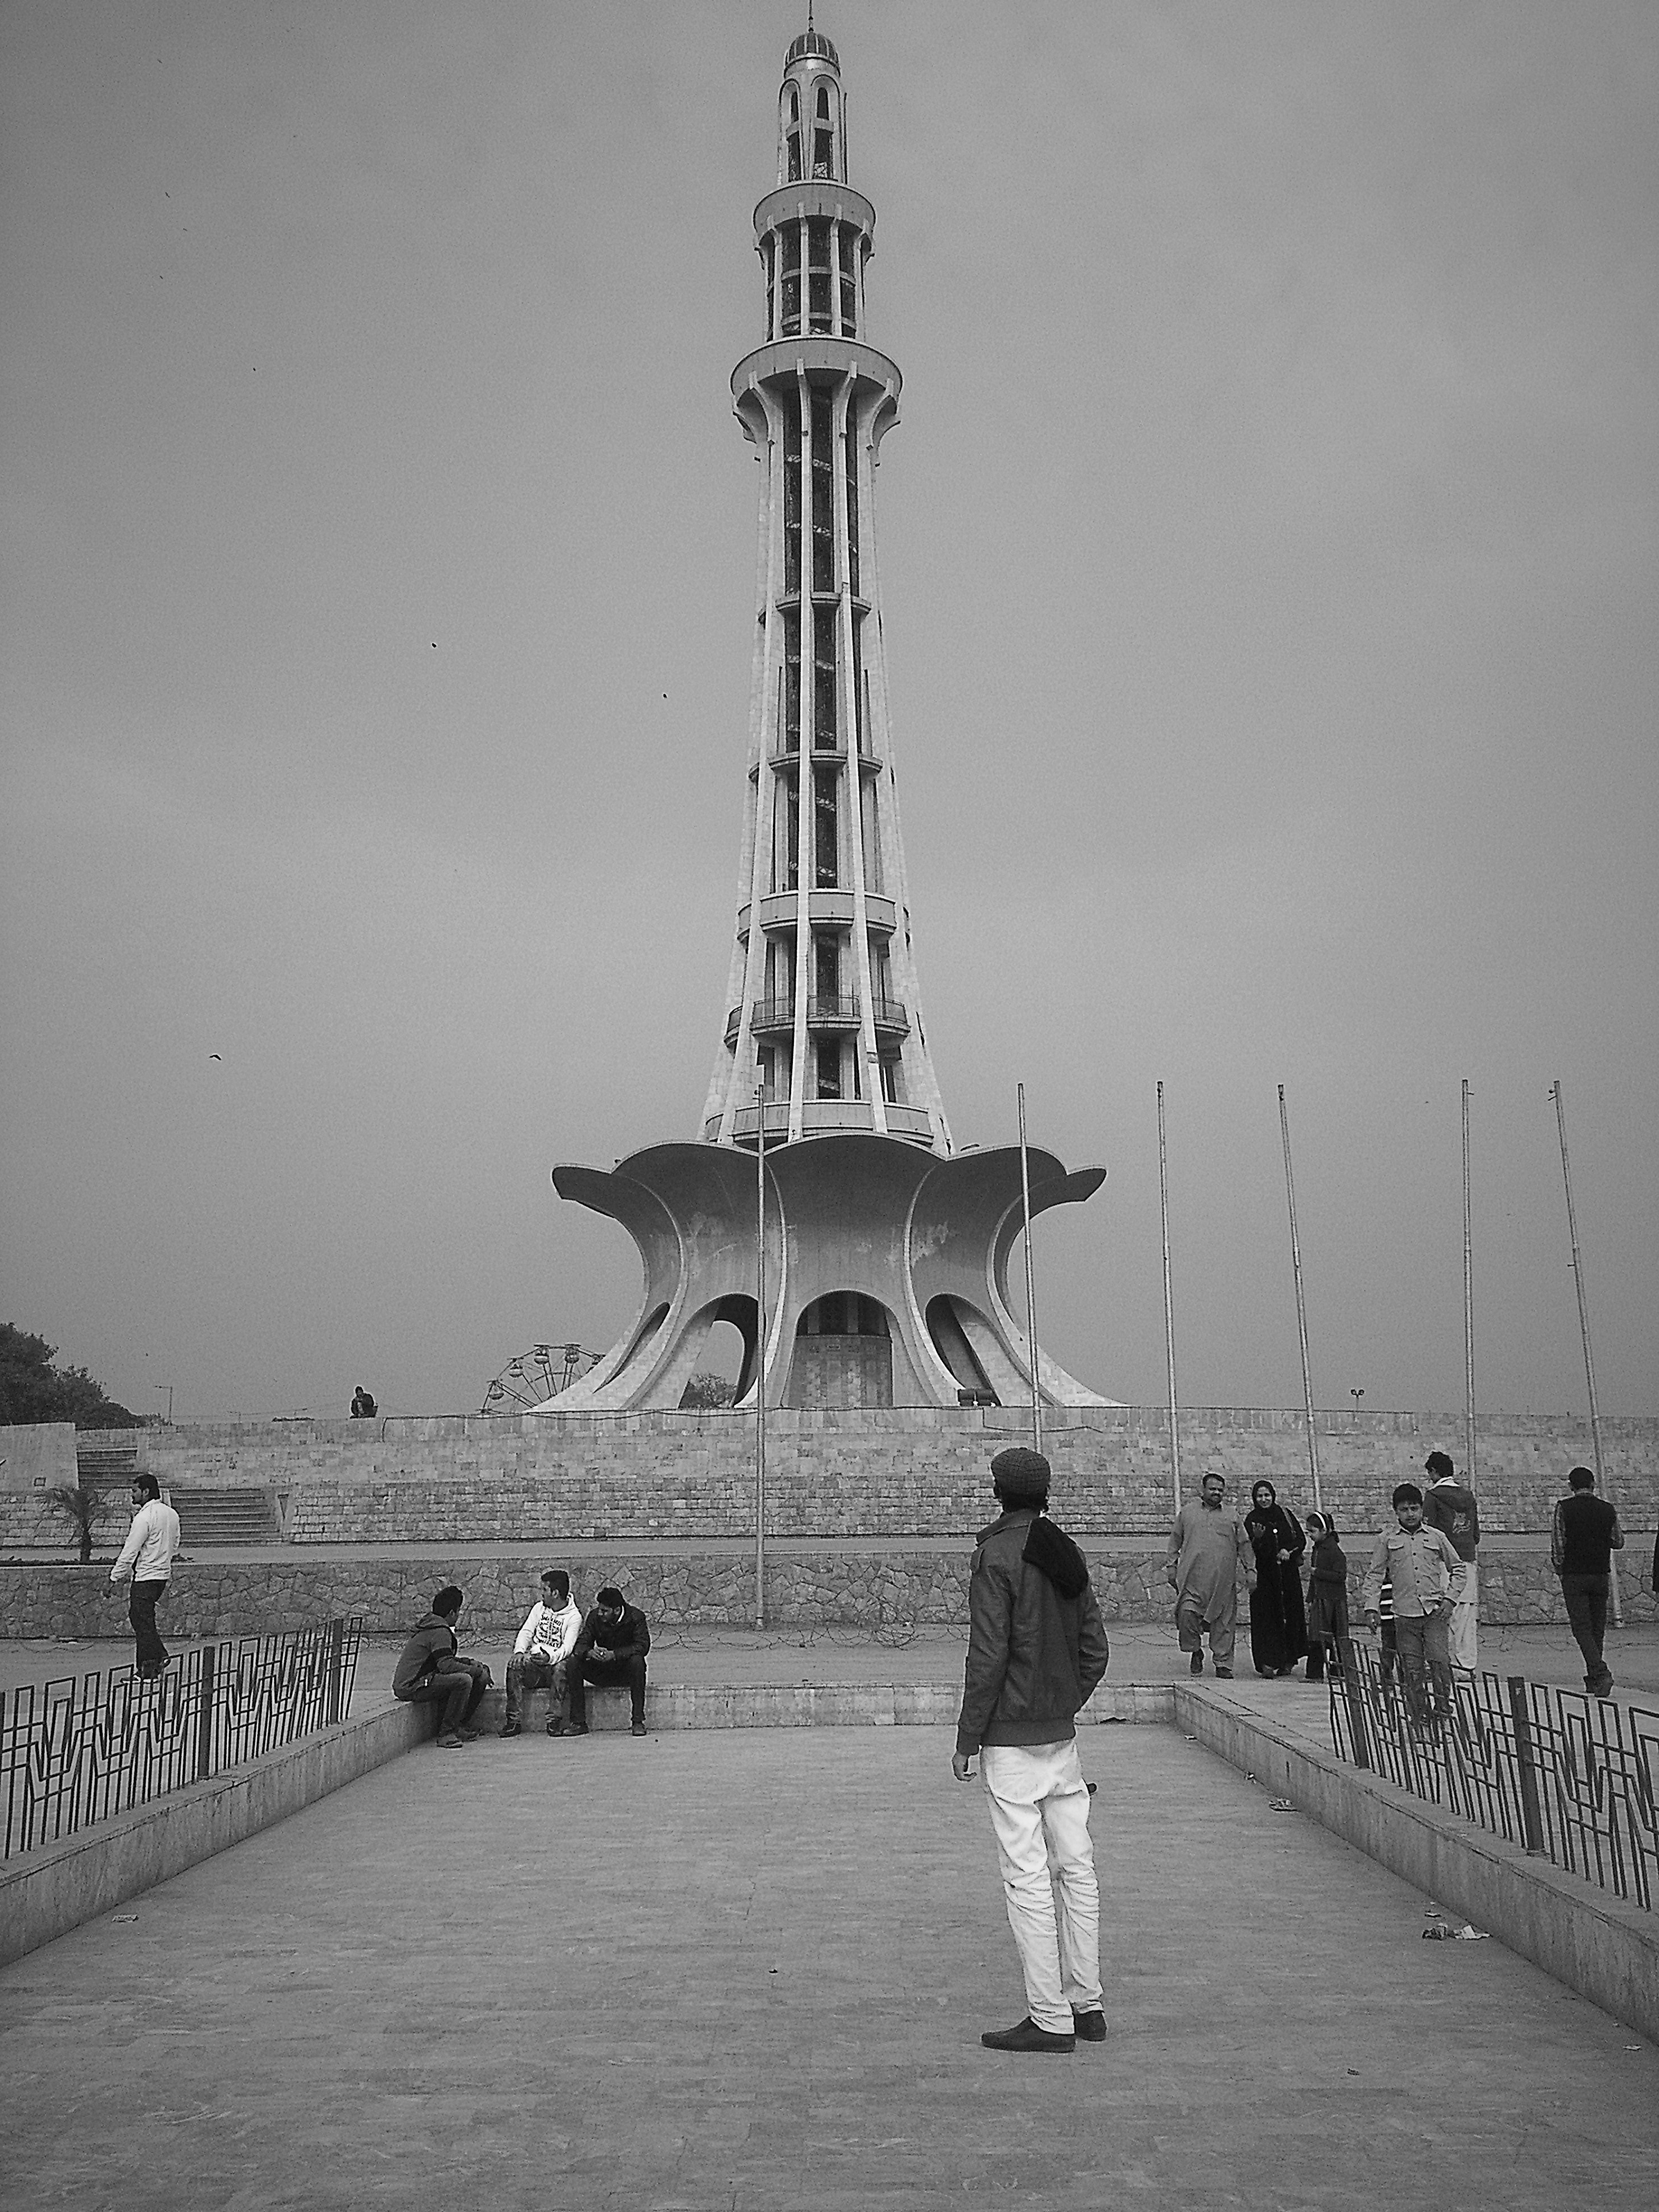
sea, black and white, white, pier, monument, vehicle, tower, landmark, monochrome, monochrome photography